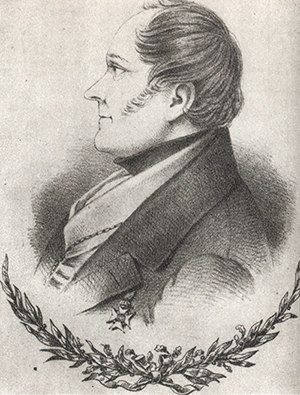
Per Adam Wallmark
Per Adam Wallmark.
Per Adam Wallmark var en svensk forfatter, far til Ernst Adam Wallmark.